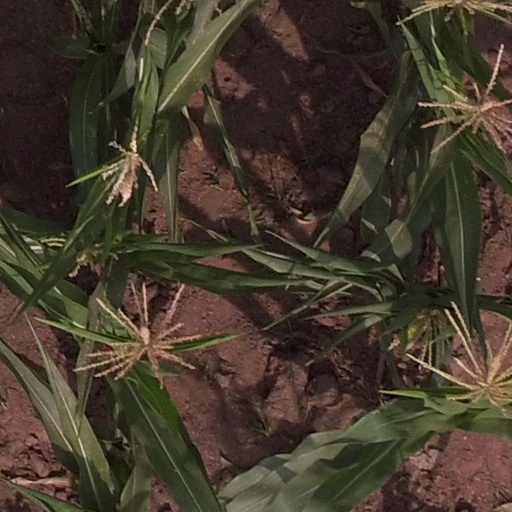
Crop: maize; corn